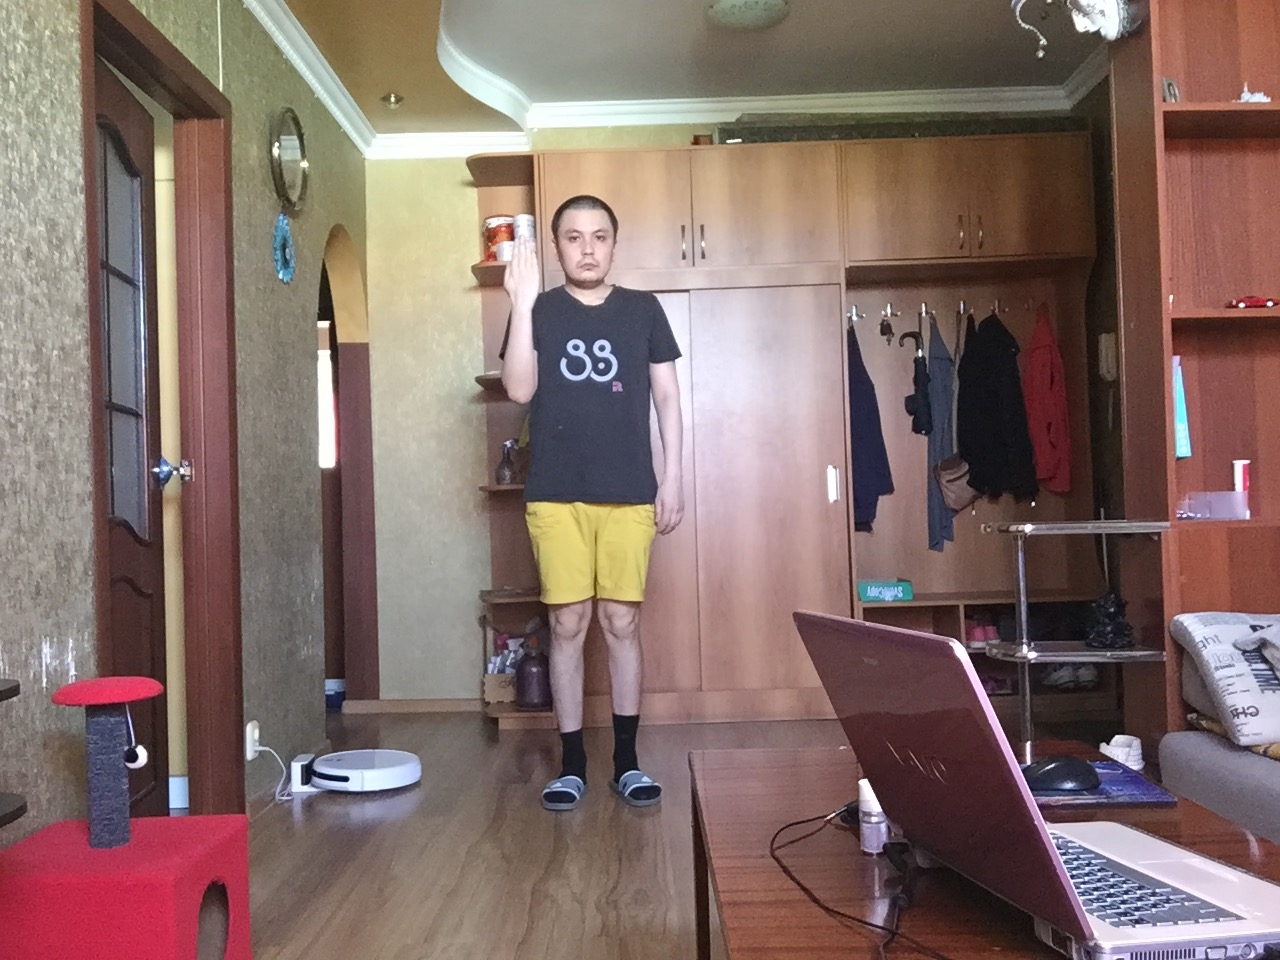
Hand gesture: stop_inverted